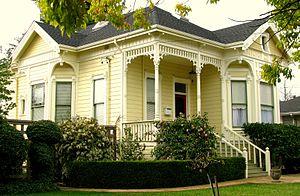
Mary Frances Kennedy Fisher, mieux connue sous la signature M. F. K. Fisher, née Mary Frances Kennedy le 3 juillet 1908 à Albion, au Michigan, et morte le 22 juin 1992 à Glen Ellen, en Californie, est une femme de lettres et traductrice américaine, spécialiste de la gastronomie.